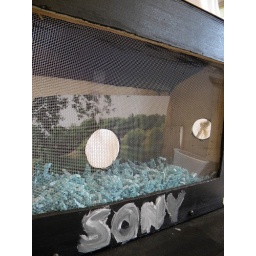
No TitleYouthOur bird house would be most fitted in an area with shade to prevent the birds from overheating.159